New York State Thruway Authority

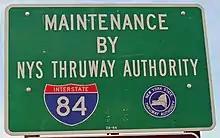
Thruway Authority maintenance sign at onramps on I-84

Roughly one week before the November 2006 elections, NYSTA accepted $14 million from the State Senate in exchange for agreeing to cease the collection of tolls at the Black Rock and City Line toll barriers on the Niagara Thruway (I-190) in Buffalo for one year. On October 30, 2006, NYSTA voted to permanently remove the tolls. Both major candidates in the 2006 gubernatorial election, Democrat and eventual victor Eliot Spitzer and Republican John Faso, had pledged to remove the tolls on I-190 if elected. In order to offset the lost toll revenue, NYSTA also voted to return maintenance of I-84 to NYSDOT, as the annual maintenance cost of I-84 was considered to be equal to the amount of annual revenue generated from the Buffalo toll barriers—approximately $14 million. Under the terms of the 1991 agreement between NYSTA and NYSDOT, maintenance of I-84 would become the responsibility of the DOT on October 30, 2007.